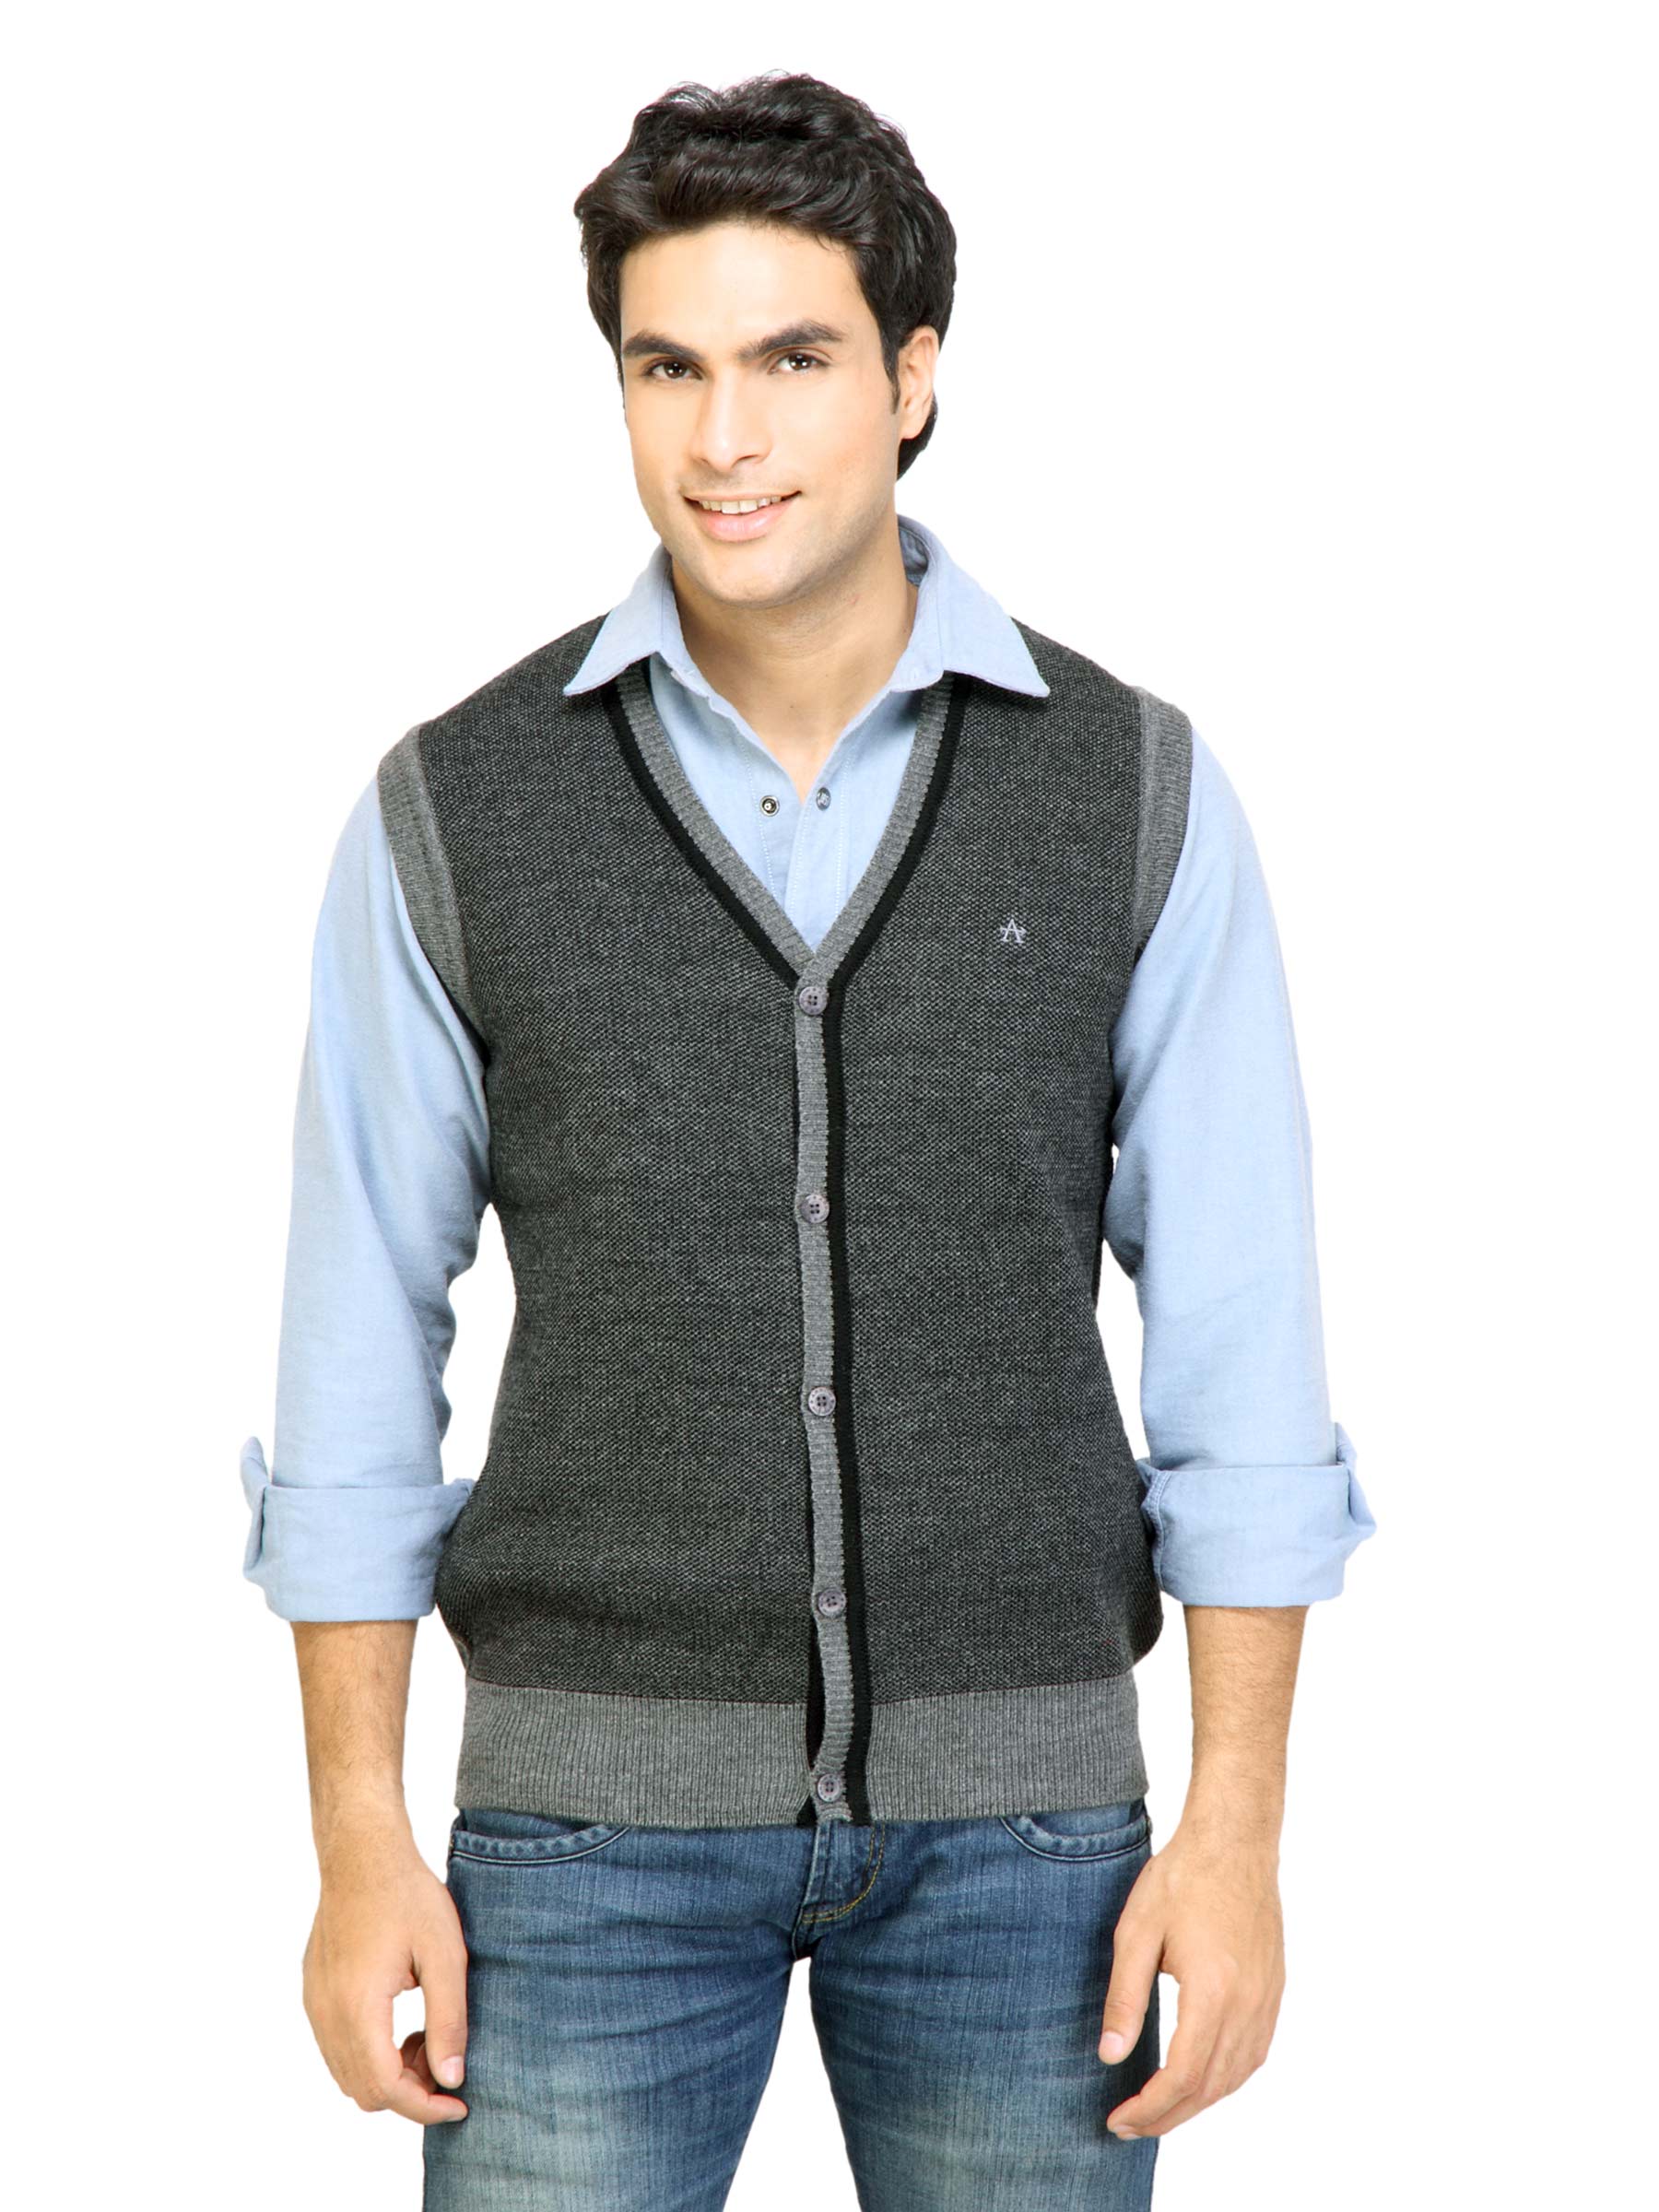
Arrow Sport Men Solid Grey Sweaters
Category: Apparel / Topwear / Sweaters
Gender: Men
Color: Grey
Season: Fall 2011
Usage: Casual